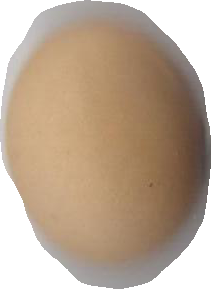
Variety: Anjasmoro